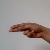
The image shows a hand gesture representing the letter 'H' in Indian Sign Language.